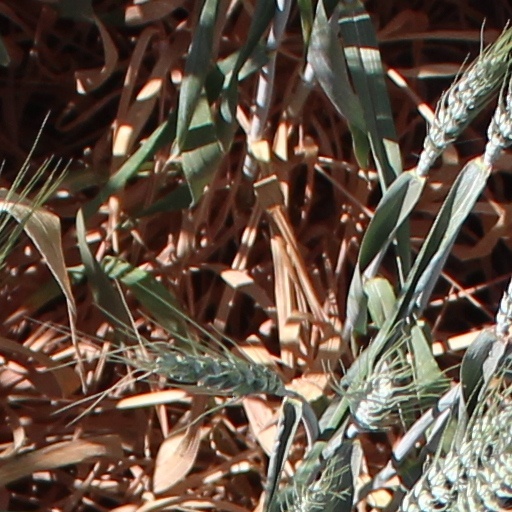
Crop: wheat